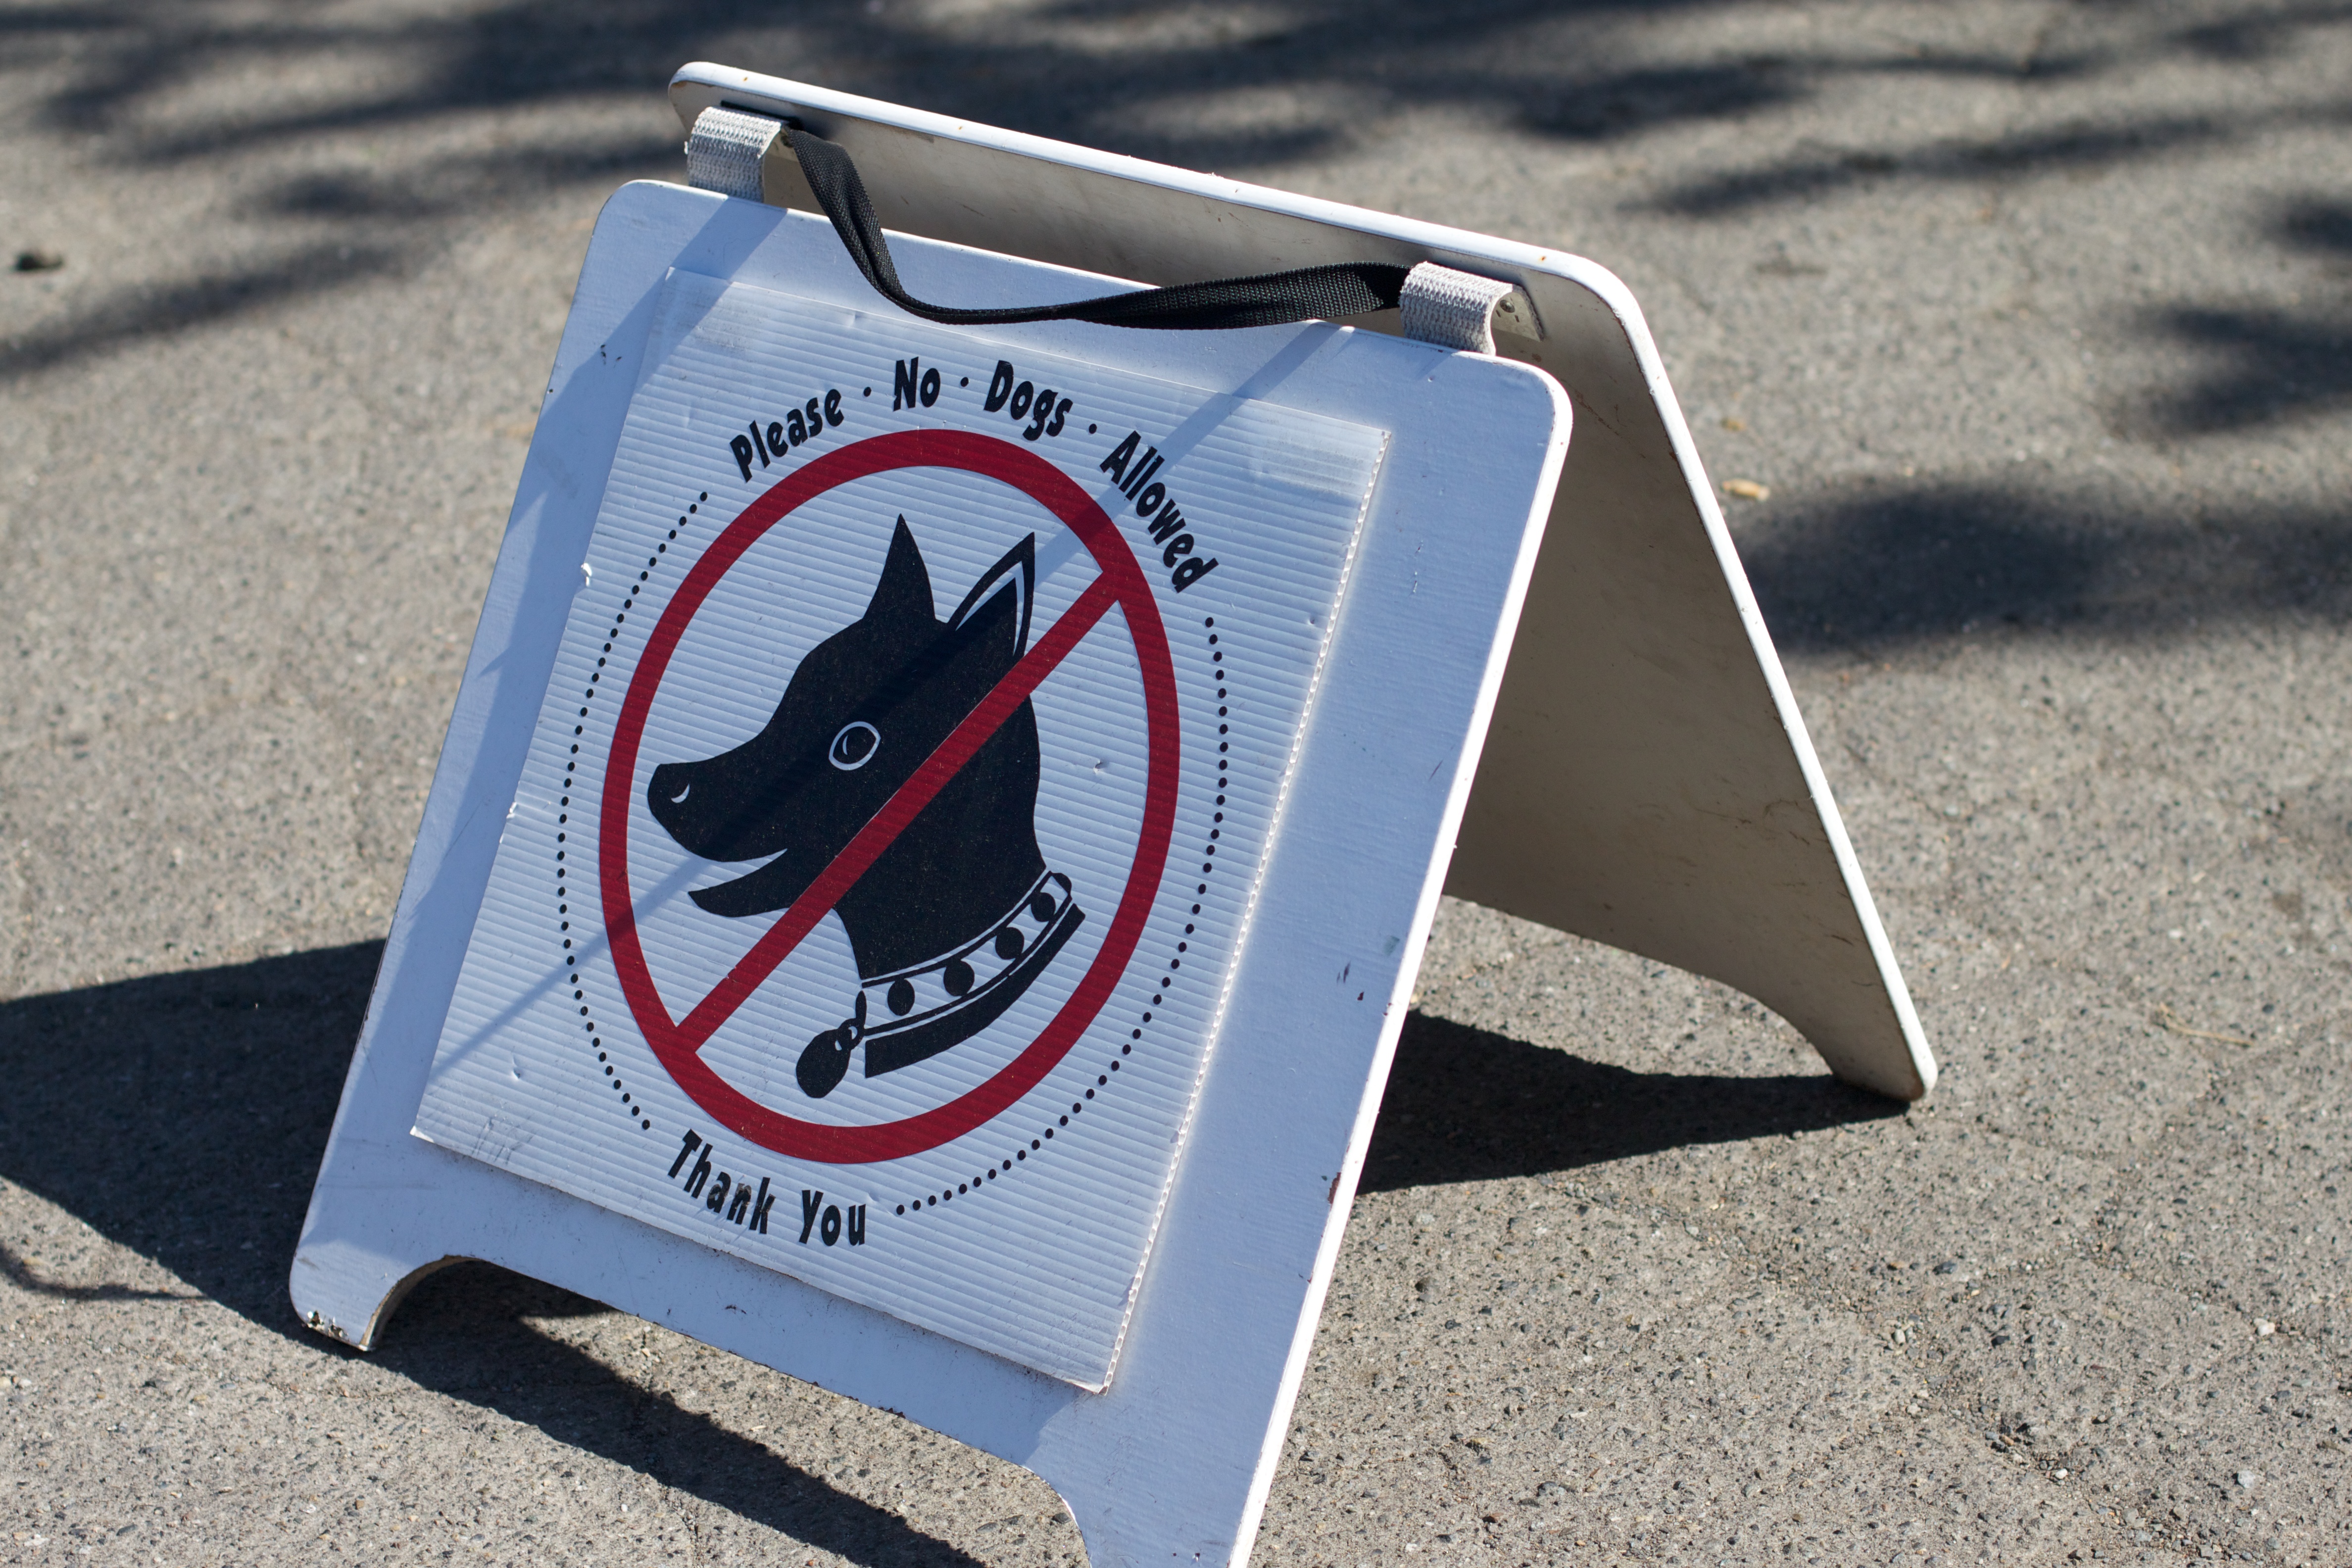
wheel, number, advertising, sign, vehicle, blue, signage, washington, shape, odyssey, traffic sign